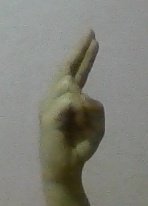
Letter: zay